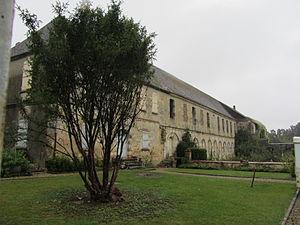
La maison conventuelle de l'abbaye des Echarlis de lordre de Citeaux fondée en1108 à Villefranche-Saint-Phal (Yonne)
L’abbaye des Écharlis est une ancienne abbaye cistercienne située sur l'actuelle commune de Villefranche, dans l'Yonne. Elle fut fondée au XIIᵉ siècle par un prêtre séculier et deux de ses amis qui désiraient vivre une vie monastique ; très rapidement, ce nouveau monastère rejoignit l'ordre cistercien en s'affiliant à l’abbaye de Fontenay.
Cet article liste les abbayes cisterciennes actives ou ayant existé sur le territoire français actuel. Ces abbayes ont appartenu, à différentes époques, à des ordres ou des congrégations ou des groupements dits « cisterciens ».